Automotive industry in Ukraine

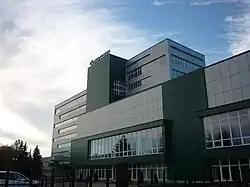
Bogdan factory in Cherkasy

The Automotive industry in Ukraine was established during the Soviet times and until fall of the Soviet Union was an integral part of automotive industry of the Soviet Union. The first Ukraine-based motor vehicle brands were established in the late 1950s.